Tablas Creek Vineyard

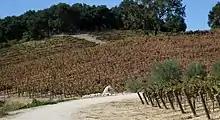
Tablas Creek Vineyard view

With an aim to produce Rhône-style wines made by organic principles, vines were imported from the Beaucastel vineyards, both to supply varieties previously unavailable in California such as Counoise and Grenache blanc, and in order to ensure the disease-free provenance of the remaining varieties. Beginning in 1990, the vines were quarantined by the United States Department of Agriculture. The first clones were released in 1992, with additional clones released over the next two decades. Planting of these French clones began in 1994. Previously, experiments had been made with American material planted in selected soils beginning in 1992. Wines were produced under the names Adelaida Hills and Tablas Hills between 1994 and 1996, with the first Tablas Creek Vineyard wines produced in 1997. Although all grapes were grown on site, the launch of the Tablas Creek Vineyard label was delayed until the majority of the wine was produced from French vines.